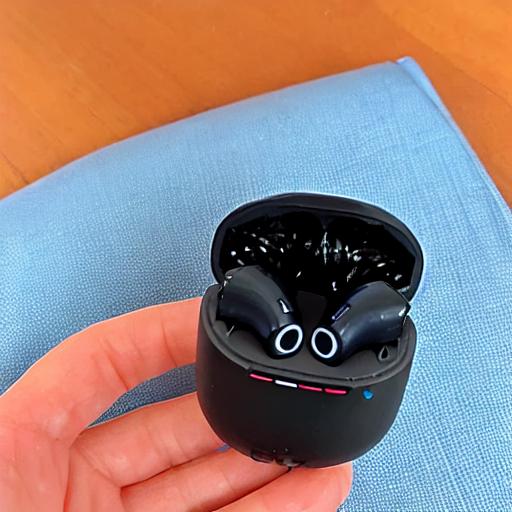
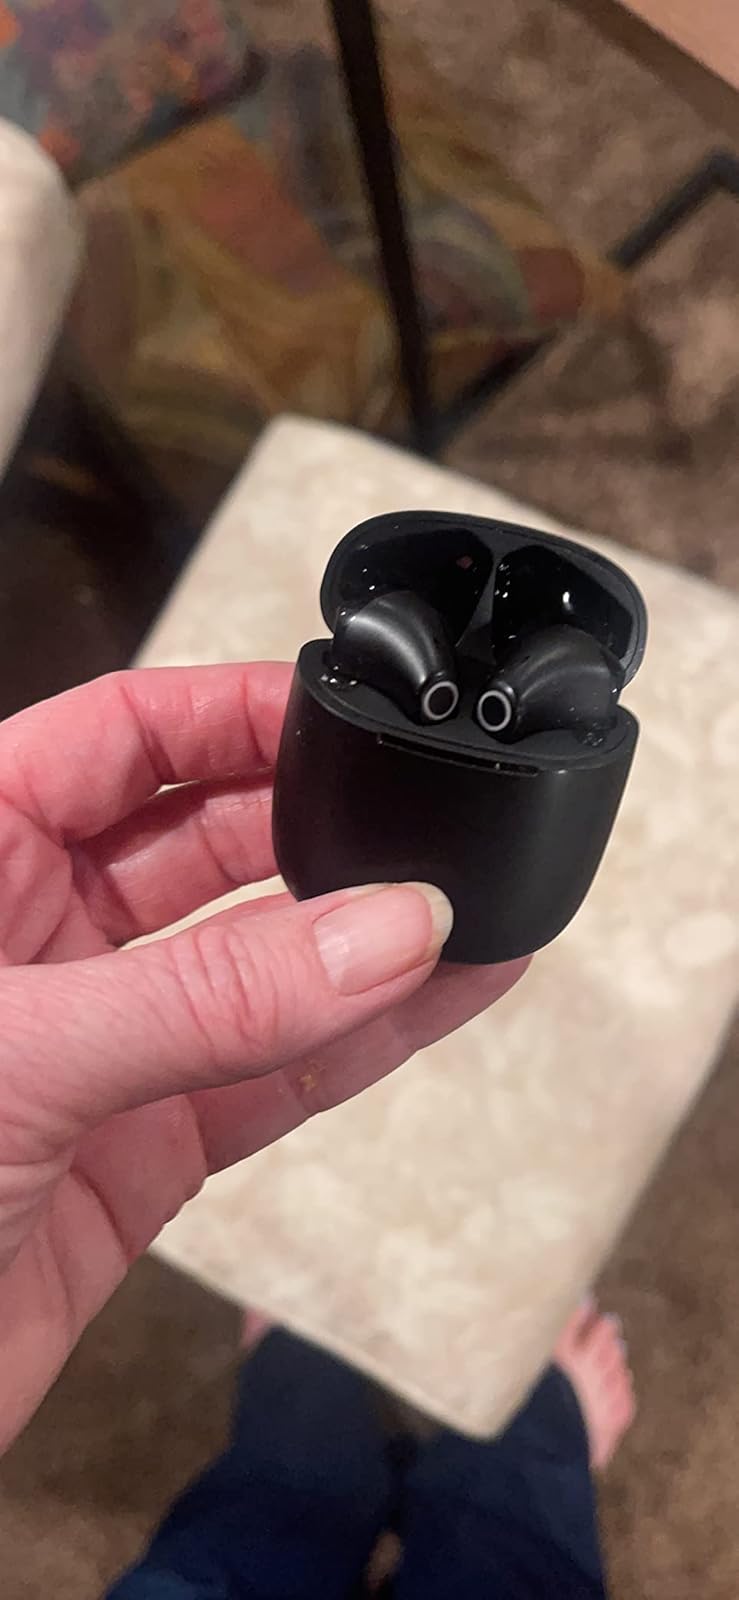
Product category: earbuds
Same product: no